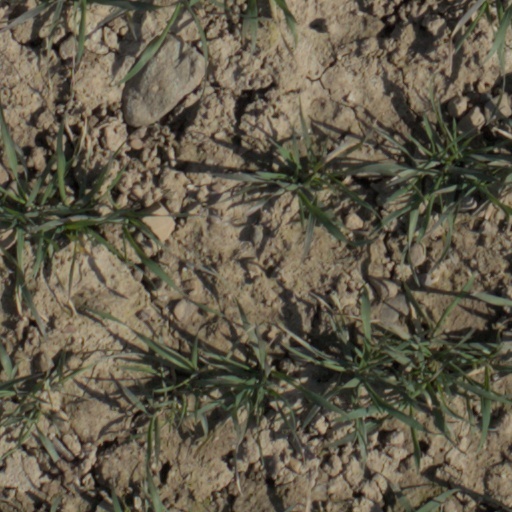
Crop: wheat